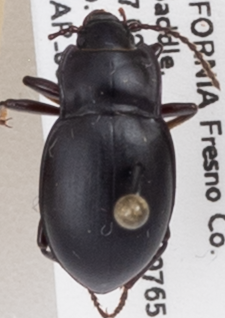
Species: Metrius contractus
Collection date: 2018-06-04
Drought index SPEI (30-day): -0.71
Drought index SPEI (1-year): -0.39
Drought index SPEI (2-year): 0.8